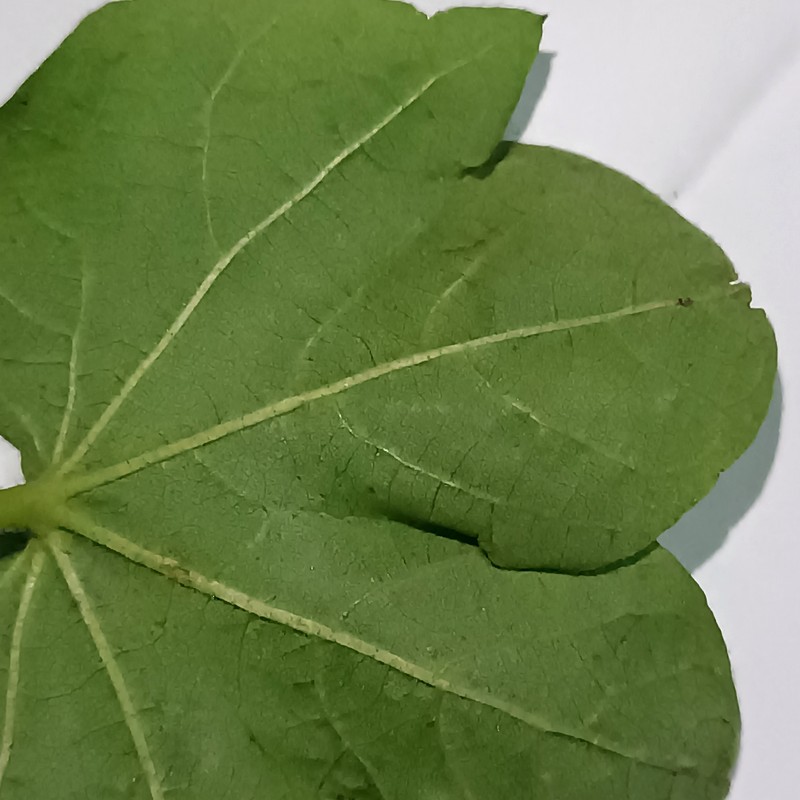
Label: Curl Virus